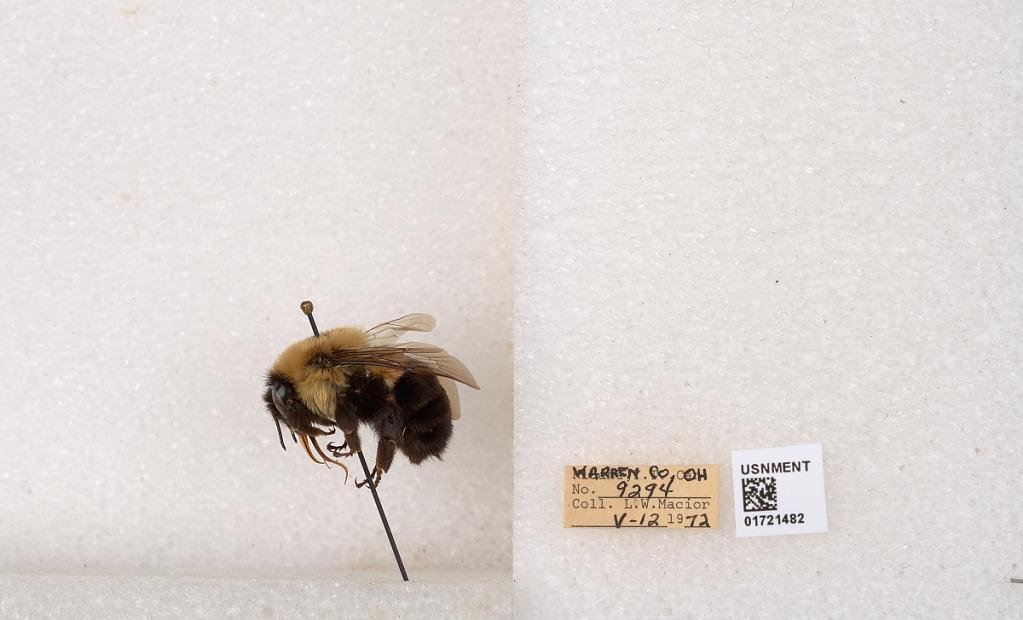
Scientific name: Bombus impatiens Cresson
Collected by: L. Macior
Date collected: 1972-5-12
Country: United States
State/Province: Ohio
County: Warren
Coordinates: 39.4276, -84.1668